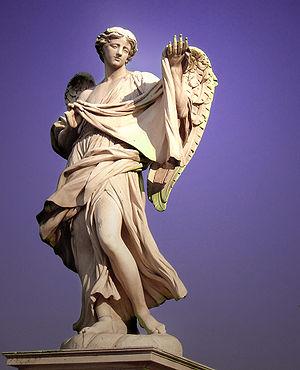
Cosimo Fancelli est un sculpteur italien du XVIIᵉ siècle.